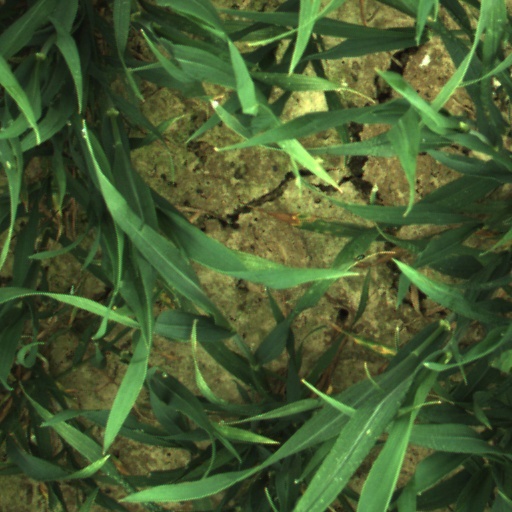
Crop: wheat